Arts and culture in Stamford, Connecticut

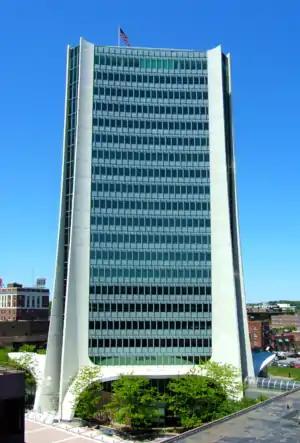
One Landmark Square, one of Stamford's most distinctive buildings

In the 20th century, particularly after World War II, educational institutions were founded in the city or expanded in a range of areas.